Colossus and the Amazon Queen

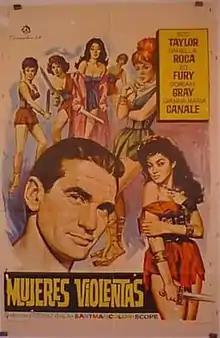

Colossus and the Amazon Queen (/ "Queen of the Amazons") is a 1960 Italian sword and sandal comedy film directed by Vittorio Sala.